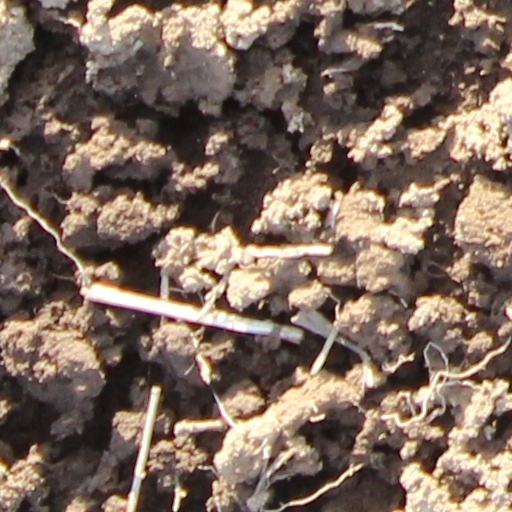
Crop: wheat